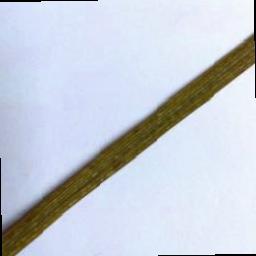
Label: Rice___Leaf_Blast